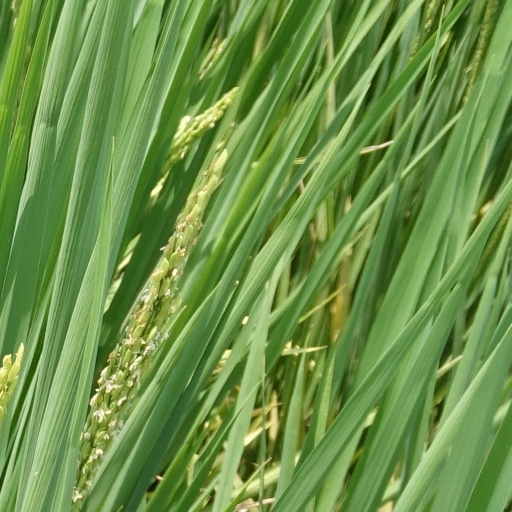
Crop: rice